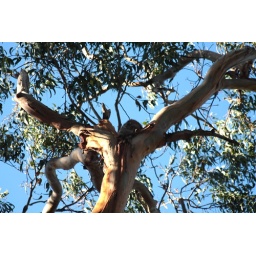
the nth grey fur ball that we saw in the trees